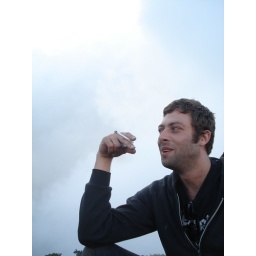
Kawayan all calm after locking his car keys in his truck